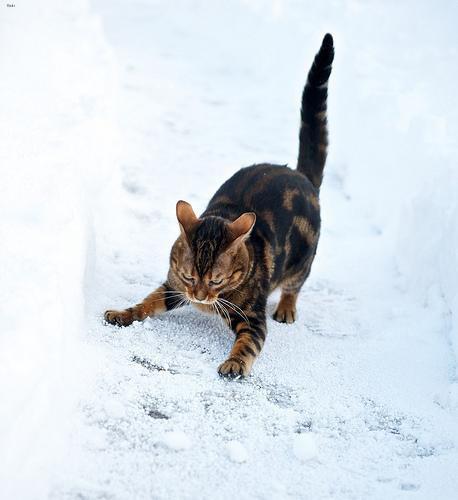
Bengal